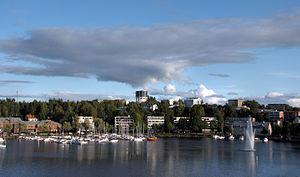
Lappeenranta est une ville de Carélie du Sud en Finlande.